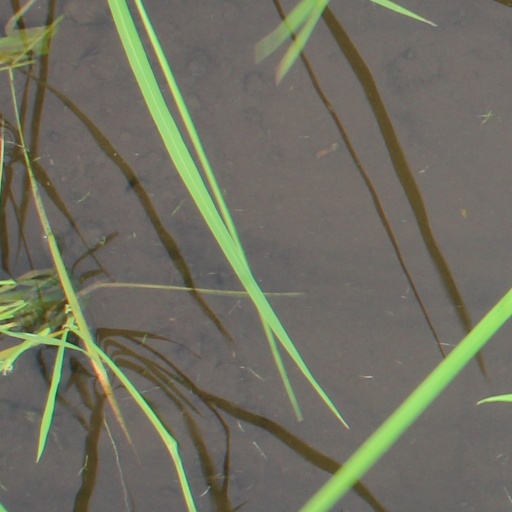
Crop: rice